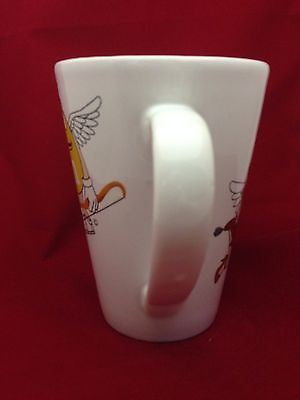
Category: mug